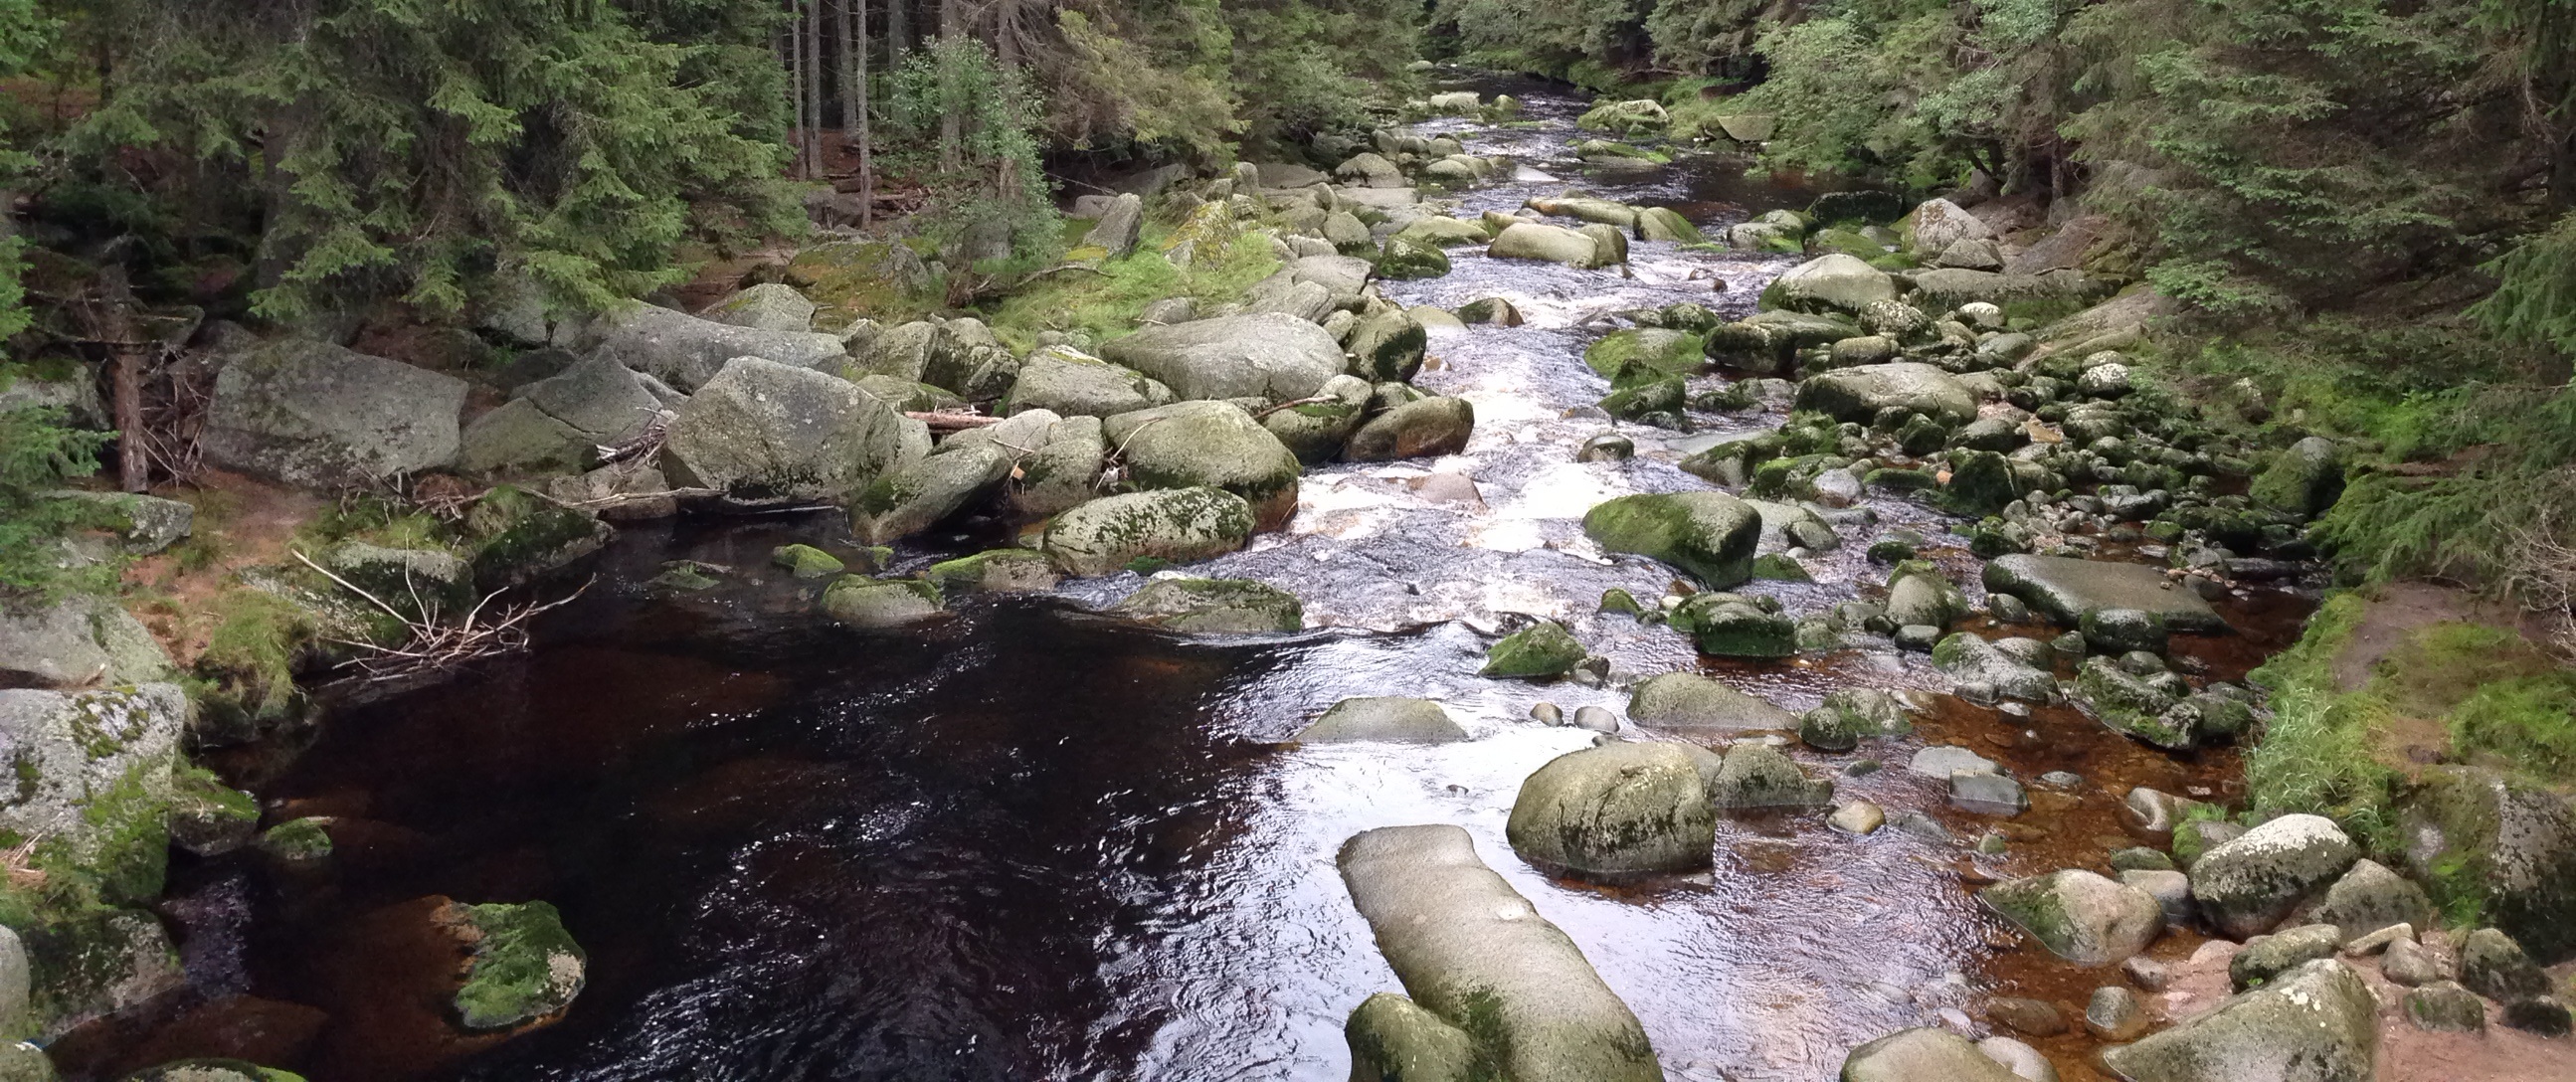
water, nature, forest, wilderness, river, valley, clear, stream, rapid, body of water, stones, rainforest, ravine, czech republic, water feature, ecosystem, watercourse, wadi, stream bed, umava, creek bed